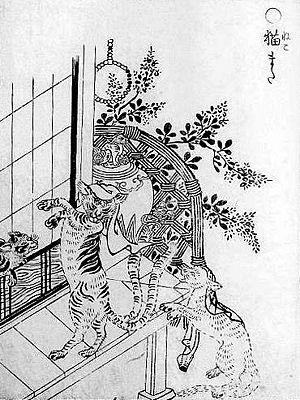
Nekomata de Toriyama Sekien. Nekomata (猫股, Nekomata?) est un chat dont la queue fourchue est un indice qu'il est devenu une dangereuse créature surnaturelle. Italiano: Un Nekomata in piedi sulle zampe posteriori in un'illustrazione di Toriyama Sekien. Nekomata. 日本語: 鳥山石燕『画図百鬼夜行』より「猫また」. 猫また（ねこまた）.
Gazu hyakki yagyō est le premier album de l'artiste japonais Toriyama Sekien, de la célèbre série Gazu Hyakki Yagyō e-hon, publié en 1776. Ces albums sont des bestiaires surnaturels, collections de fantômes, d'esprits, d'apparitions et de monstres dont beaucoup proviennent de la littérature, du folklore et d'autres arts japonais. Ces œuvres ont exercé une profonde influence sur l'imagerie yōkai ultérieure au Japon. Les différentes créatures sont ainsi décrites et représentées :
Le bakeneko est une légende du folklore japonais transmise oralement qui serait à l'origine du bobtail japonais. C'est un bakemono.